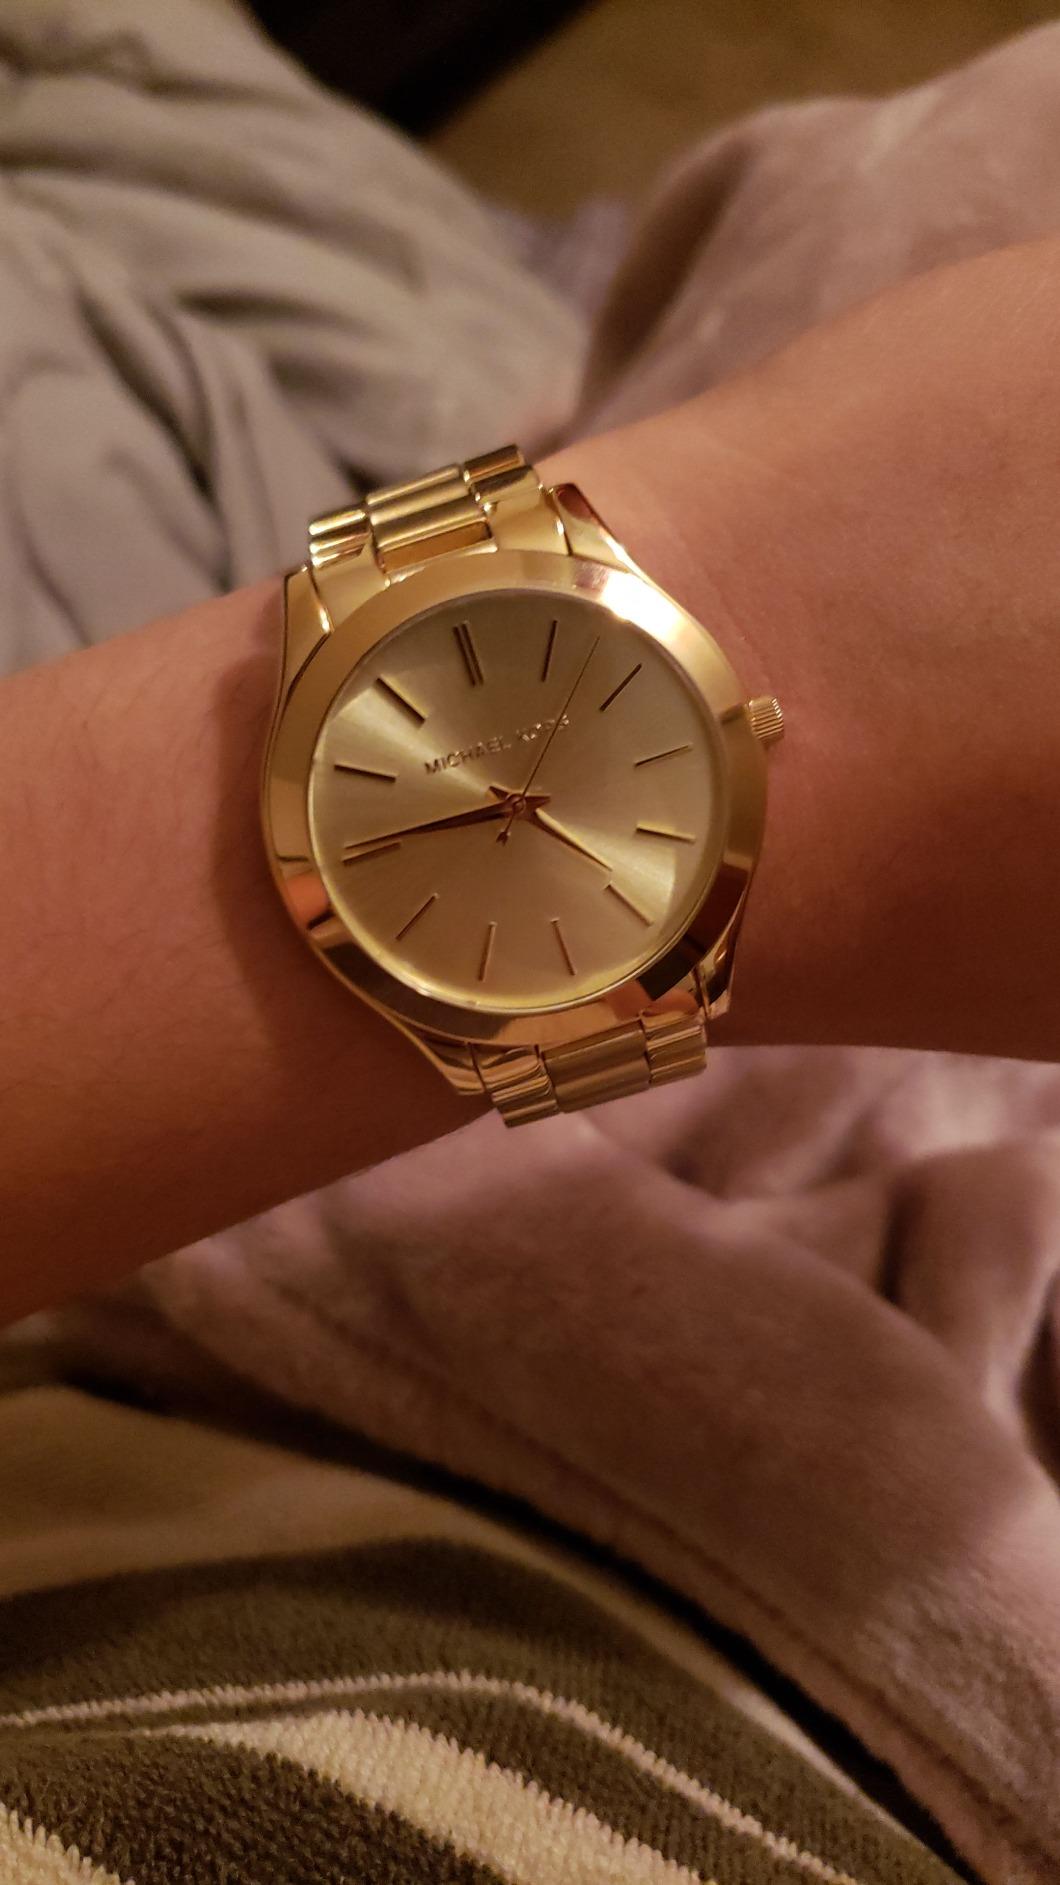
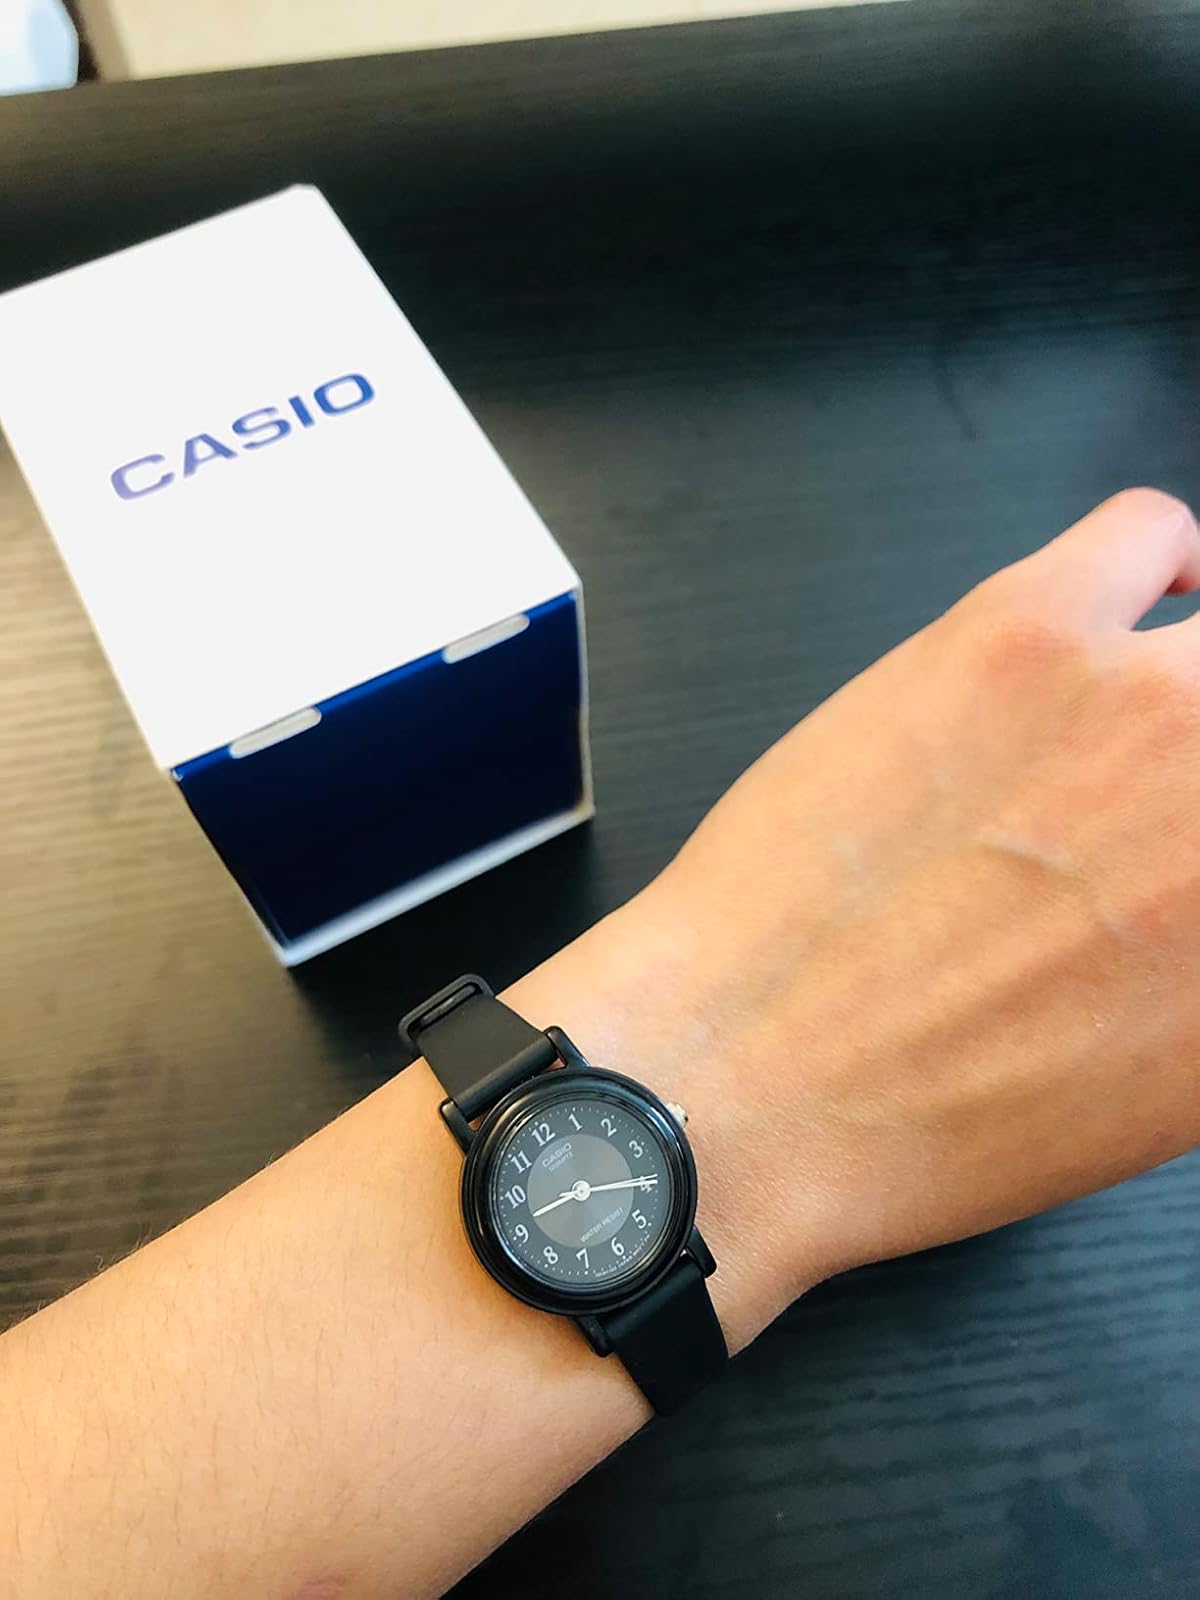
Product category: accessories_watch
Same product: no